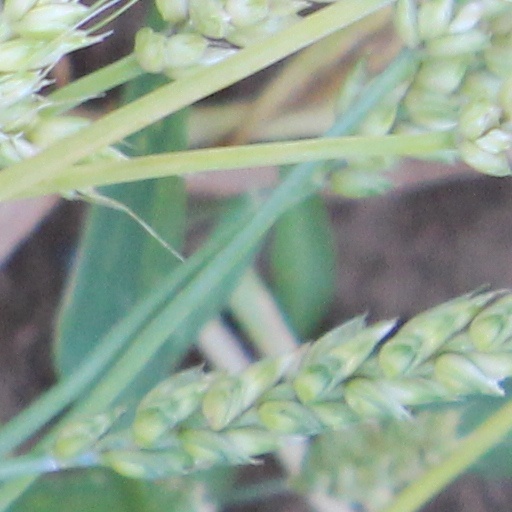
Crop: wheat